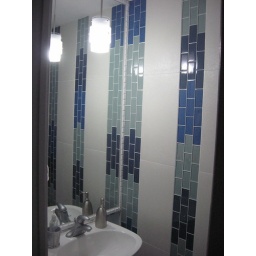
Glass tile wall in mirror